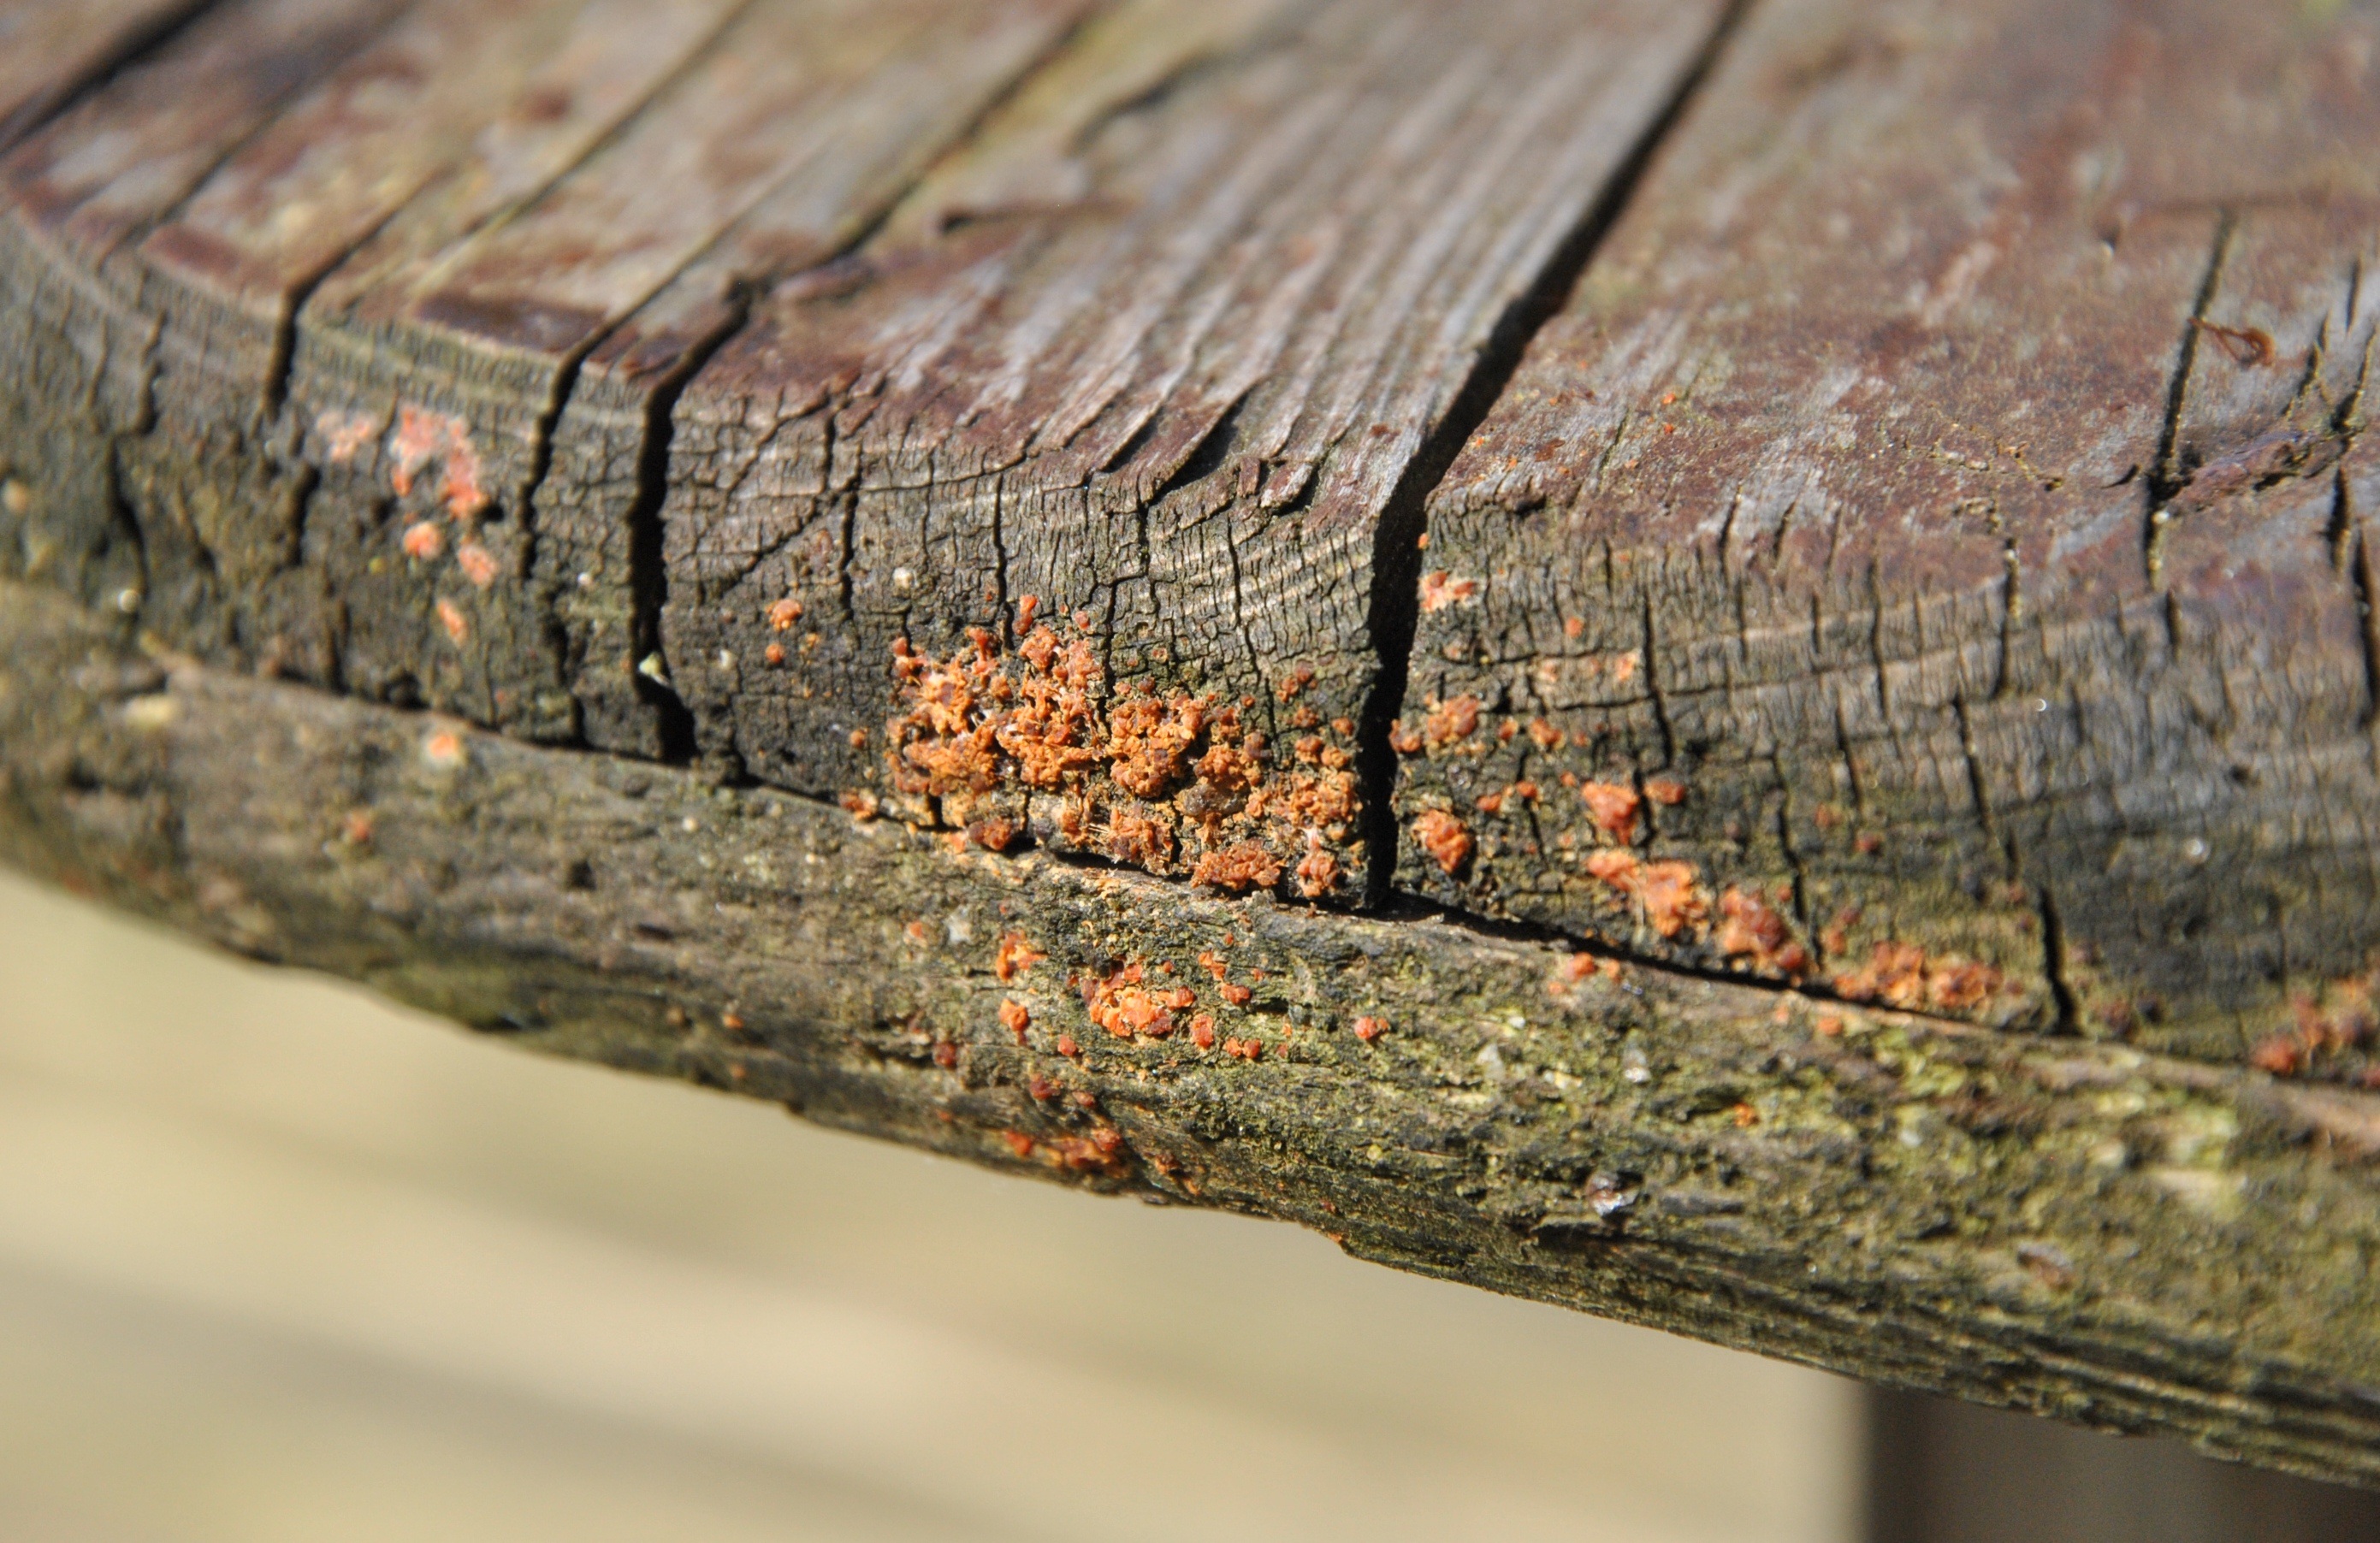
tree, branch, wood, plank, leaf, trunk, soil, decay, weathered, close up, fungus, fungi, woody plant